Slavery in Somalia

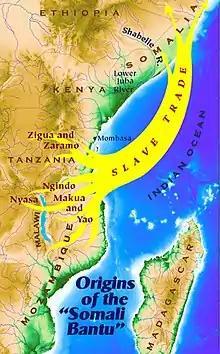
Illustration of the various Bantu ethnic groups brought to Somalia

The Indian Ocean slave trade was multi-directional and changed over time. To meet the demand for menial labor, Bantu slaves were captured from southeastern Africa and sold in cumulatively large quantities over the centuries to customers in Egypt, Arabia, Somalia, Persia, India, the Far East, and the Indian Ocean islands.